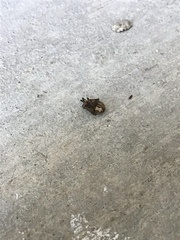
Species: Lactrodectus_hesperus